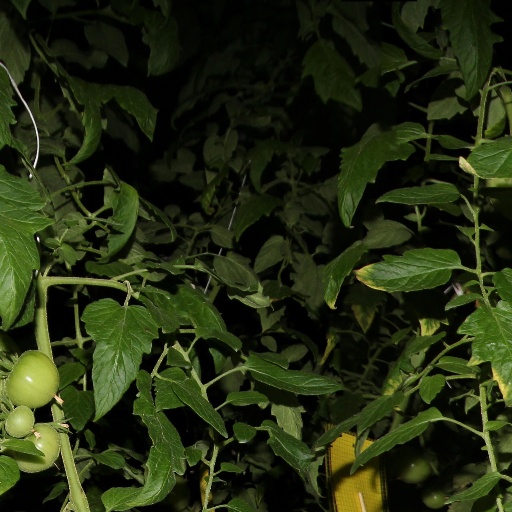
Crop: tomato